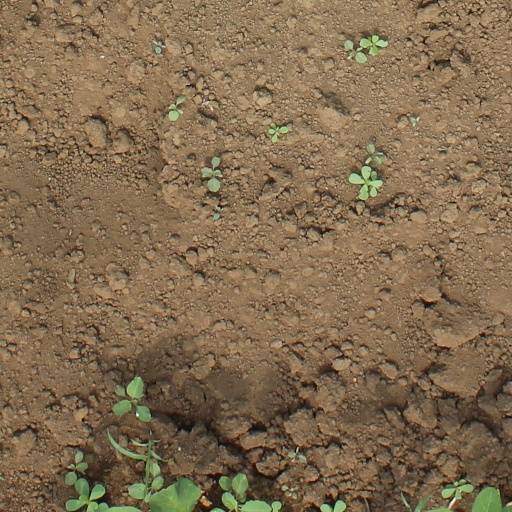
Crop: soybean